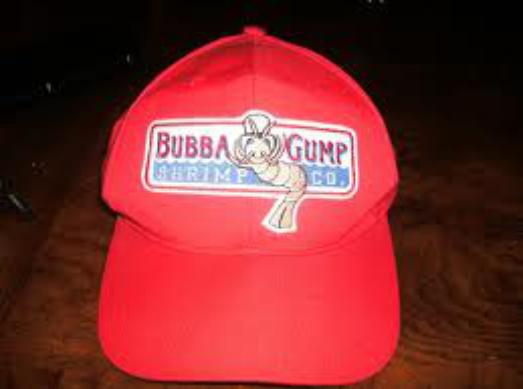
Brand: Bubba Gump Shrimp Company
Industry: Food